Mohammed Valli Moosa

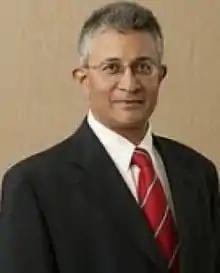
Moosa in 2016

Valli Moosa is a veteran of the South African freedom struggle. He worked closely with Nelson Mandela during the settlement talks, served as negotiator for the ANC, and participated in drafting the South African Constitution. Valli served in President Mandela's cabinet as minister of constitutional development, and in President Mbeki's government as environment minister. He joined the corporate sector in 2004 and currently serves as chairperson for WWF(SA) and as chairperson of the Constitution Hill Trust He has previously served on the boards of Anglo Platinum, Eskom, Sanlam and Sappi Ltd. Valli served as a facilitator in the global climate change negotiations for a number of years. He previously served as president of the International Union for the Conservation of Nature (IUCN), as chairman of the UN Commission on Sustainable Development and as deputy chairperson of South Africa's Presidential Climate Commission.